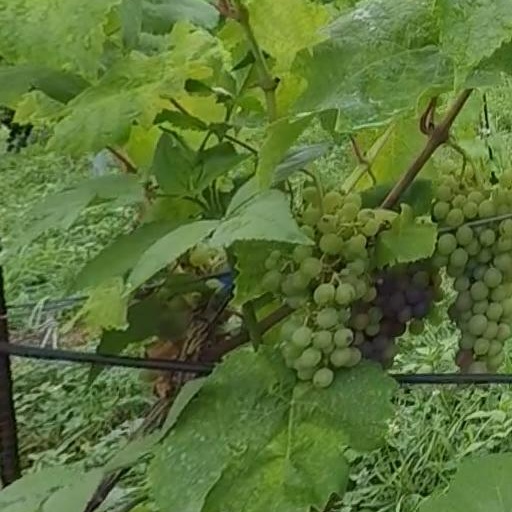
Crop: grape